Top Gun: Danger Zone

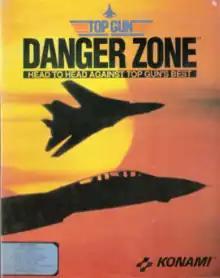

Top Gun: Danger Zone is a video game developed by Distinctive Software and published by Konami in 1991 for DOS.